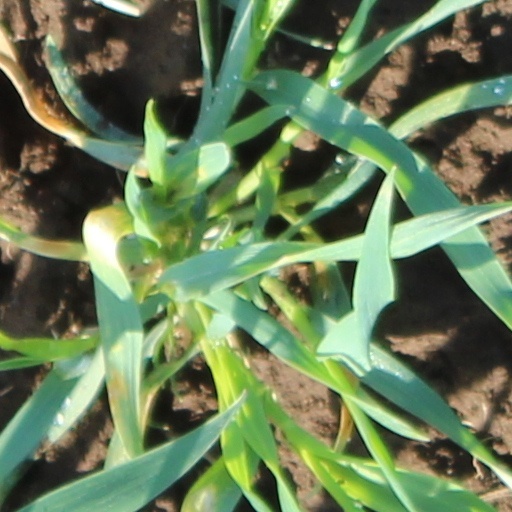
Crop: wheat